Madeleine Colani

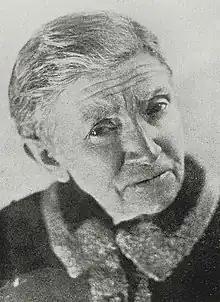
Madeleine Colani

Madeleine Colani (August 13, 1866 – June 2, 1943) was a French archaeologist from the Ecole Francaise d'Extreme Orient. Colani was "a pioneering fieldworker who combined the roles of geologist, paleobotanist, archeologist, and ethnographer." She is well known for discovering the Hoabinhian culture from approximately 16,000 BCE, and for her investigations on the Plain of Jars.